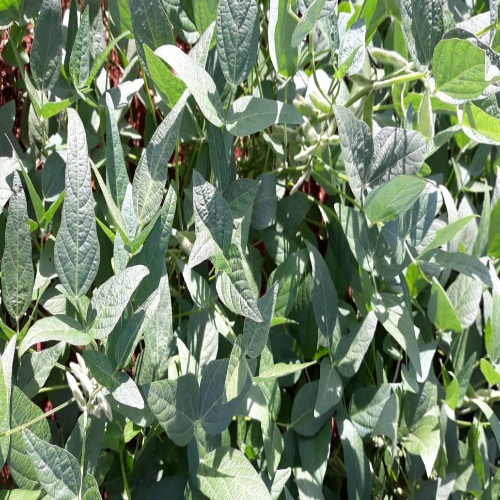
Label: Healthy